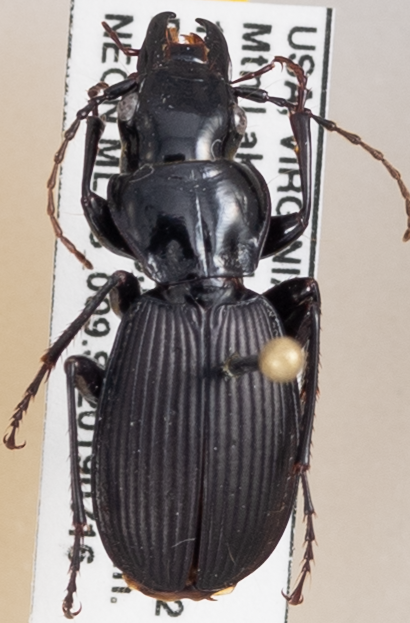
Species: Pterostichus moestus
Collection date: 2019-07-16
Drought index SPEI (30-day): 0.274
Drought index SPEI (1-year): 2.09
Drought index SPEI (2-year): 2.09